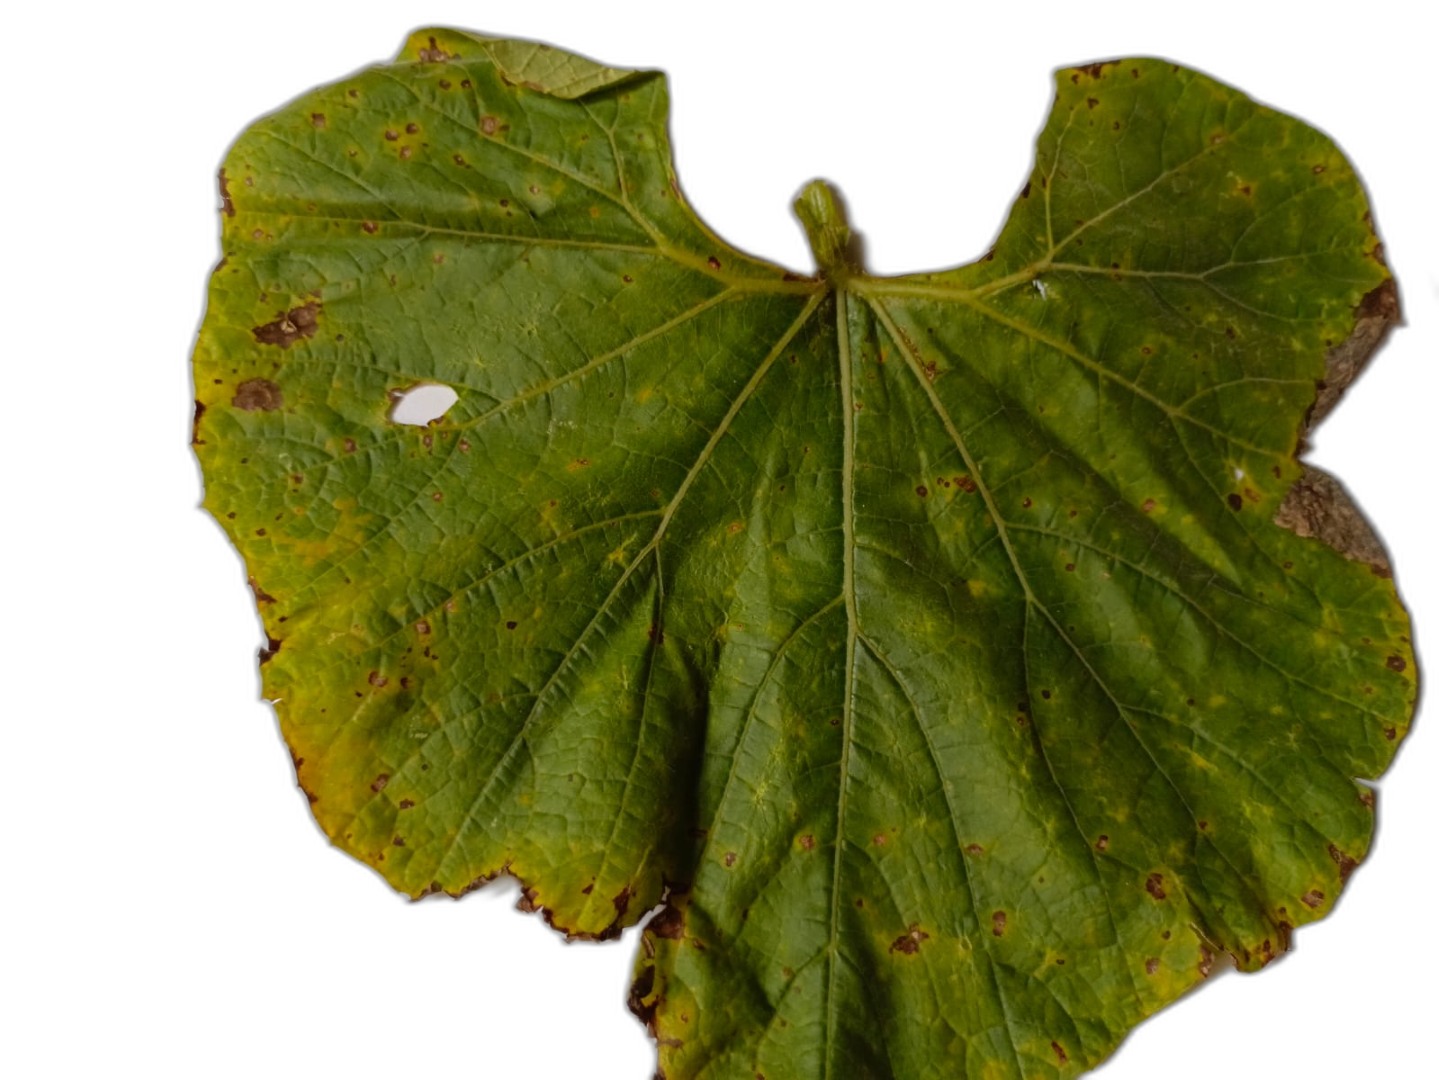
Crop: Bottle Gourd
Label: Anthracnose